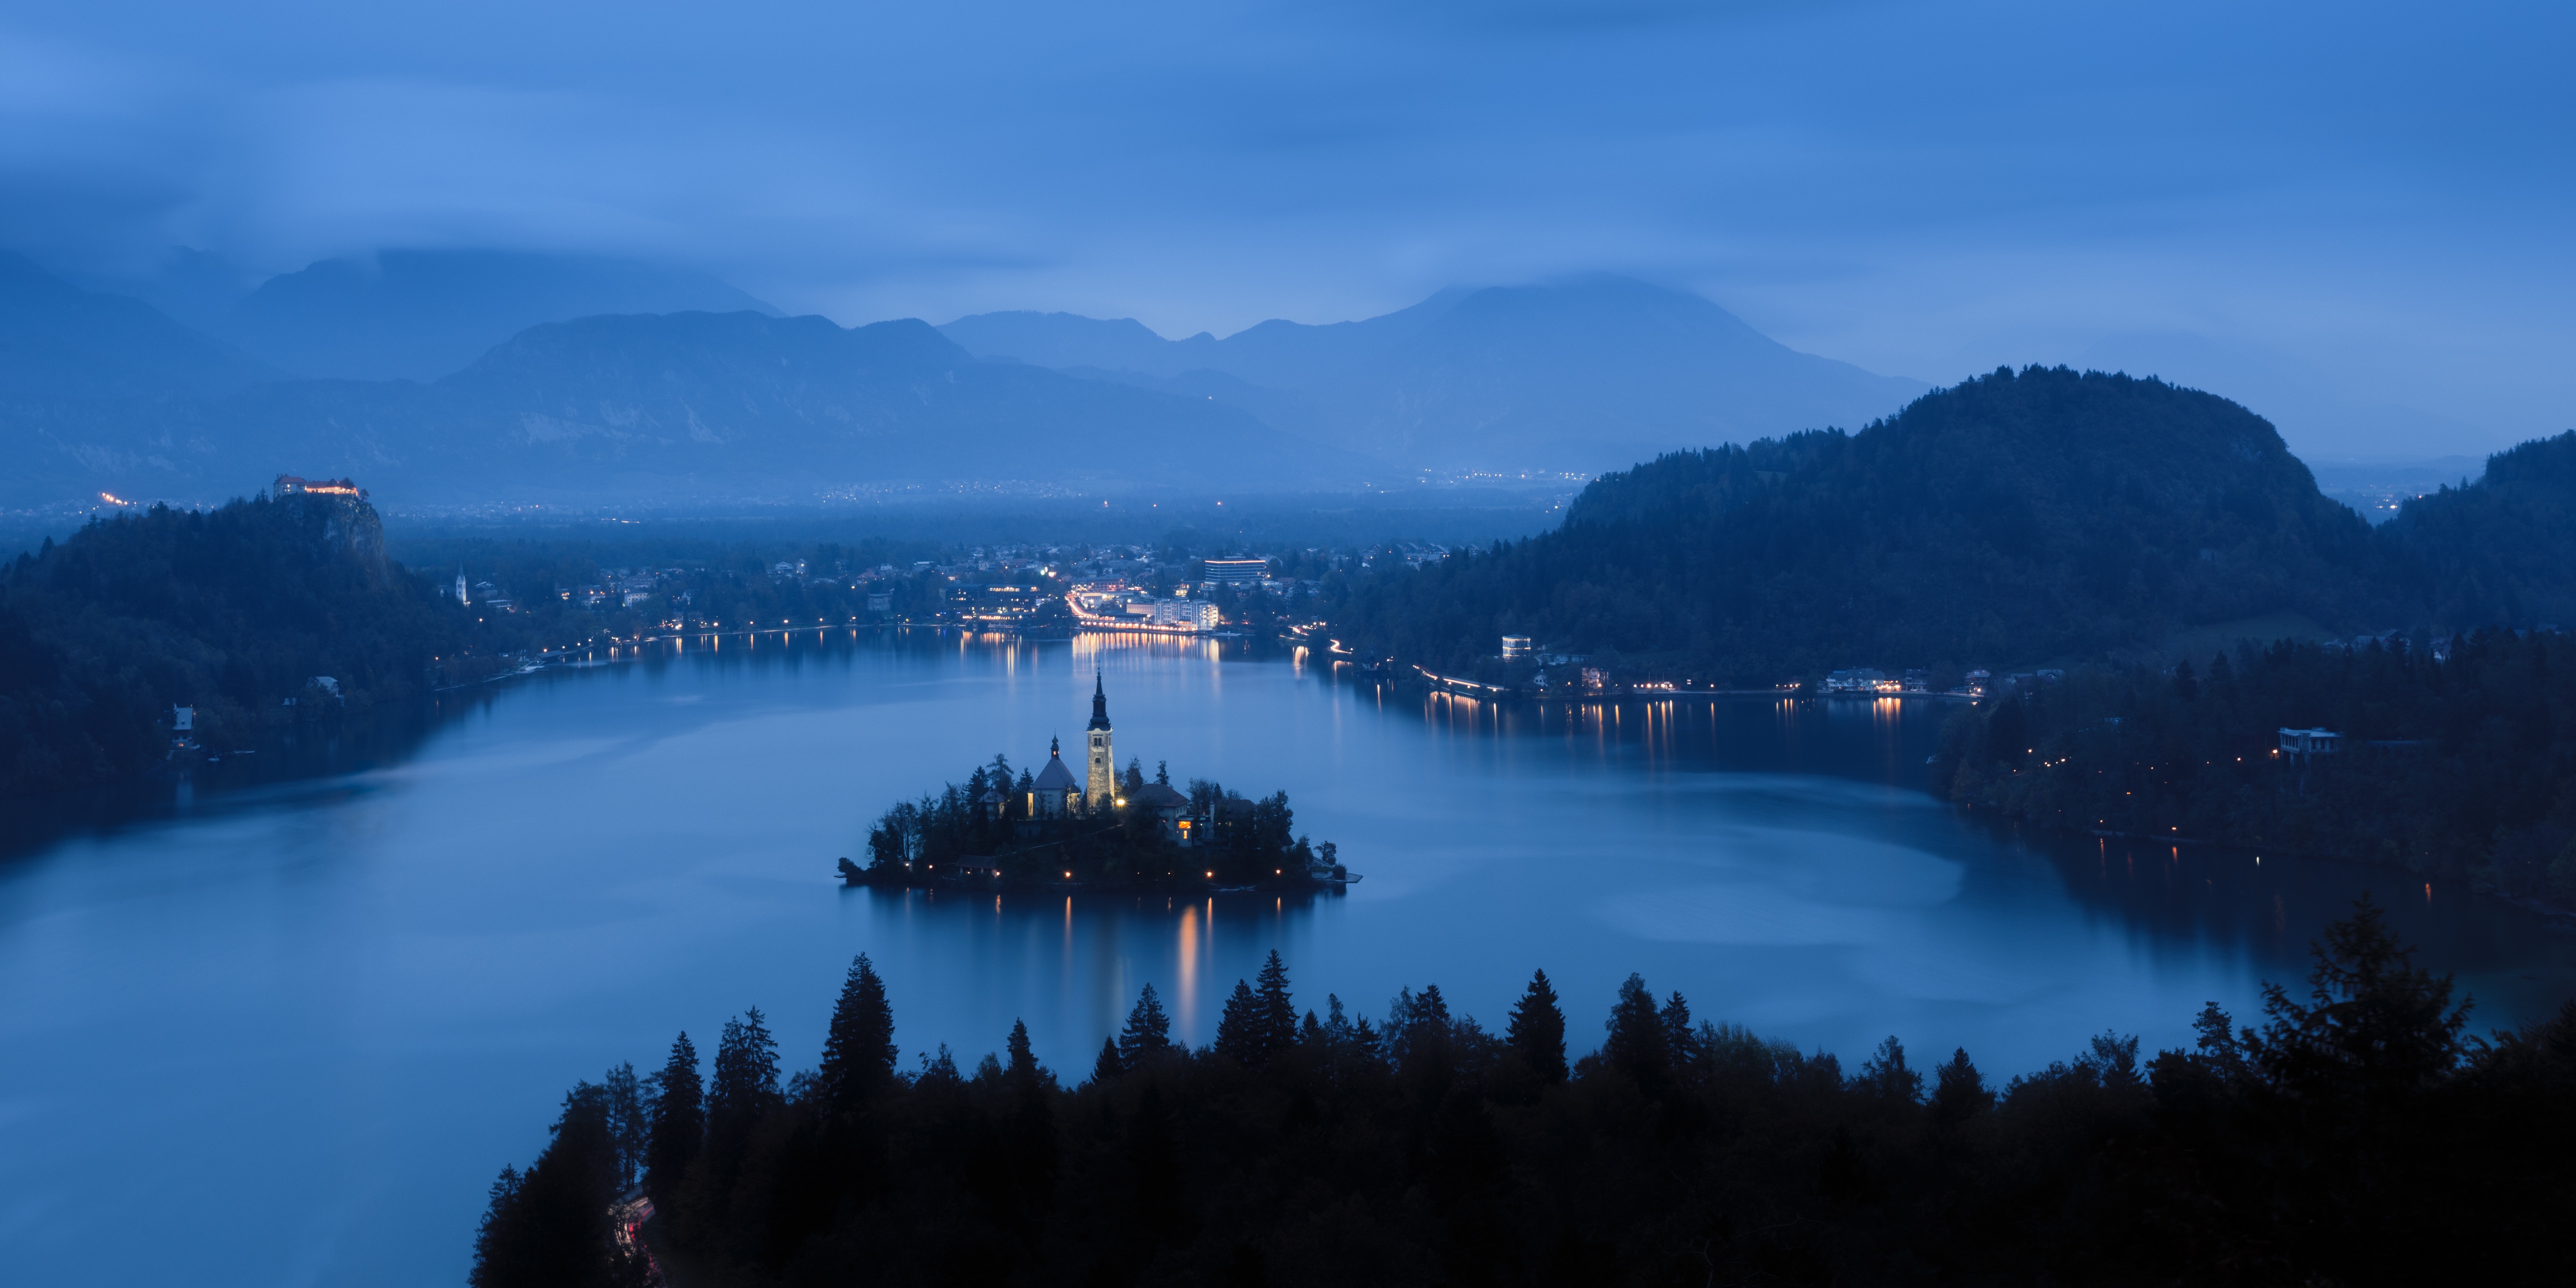
landscape, water, nature, mountain, snow, cloud, fog, sunrise, mist, night, morning, lake, dawn, river, mountain range, dusk, evening, reflection, weather, island, castle, blue, fjord, reservoir, alps, loch, atmospheric phenomenon, mountainous landforms